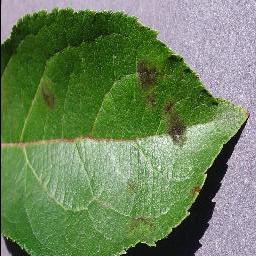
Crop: apple
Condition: scab